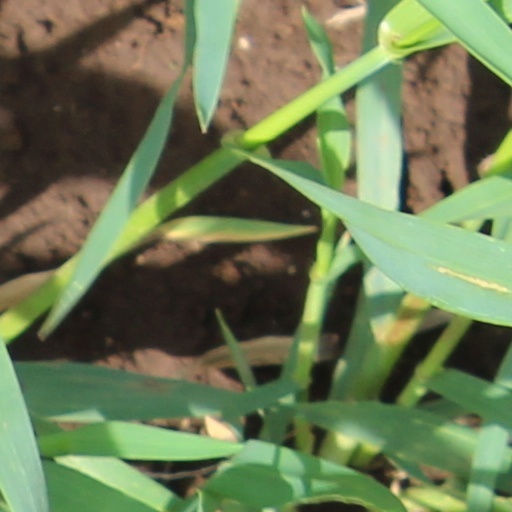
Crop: wheat